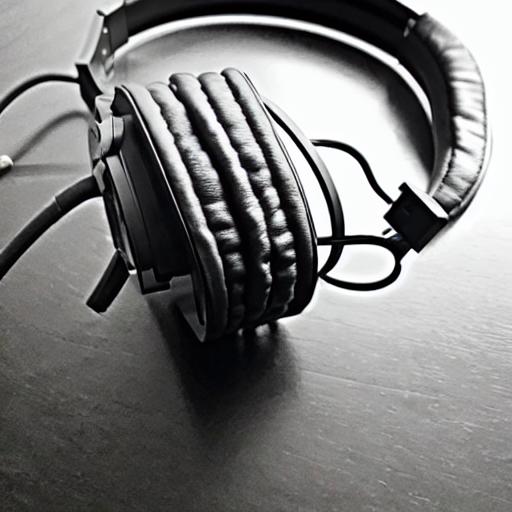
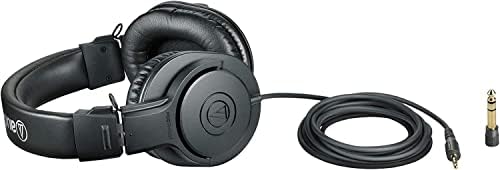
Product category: headphones
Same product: no